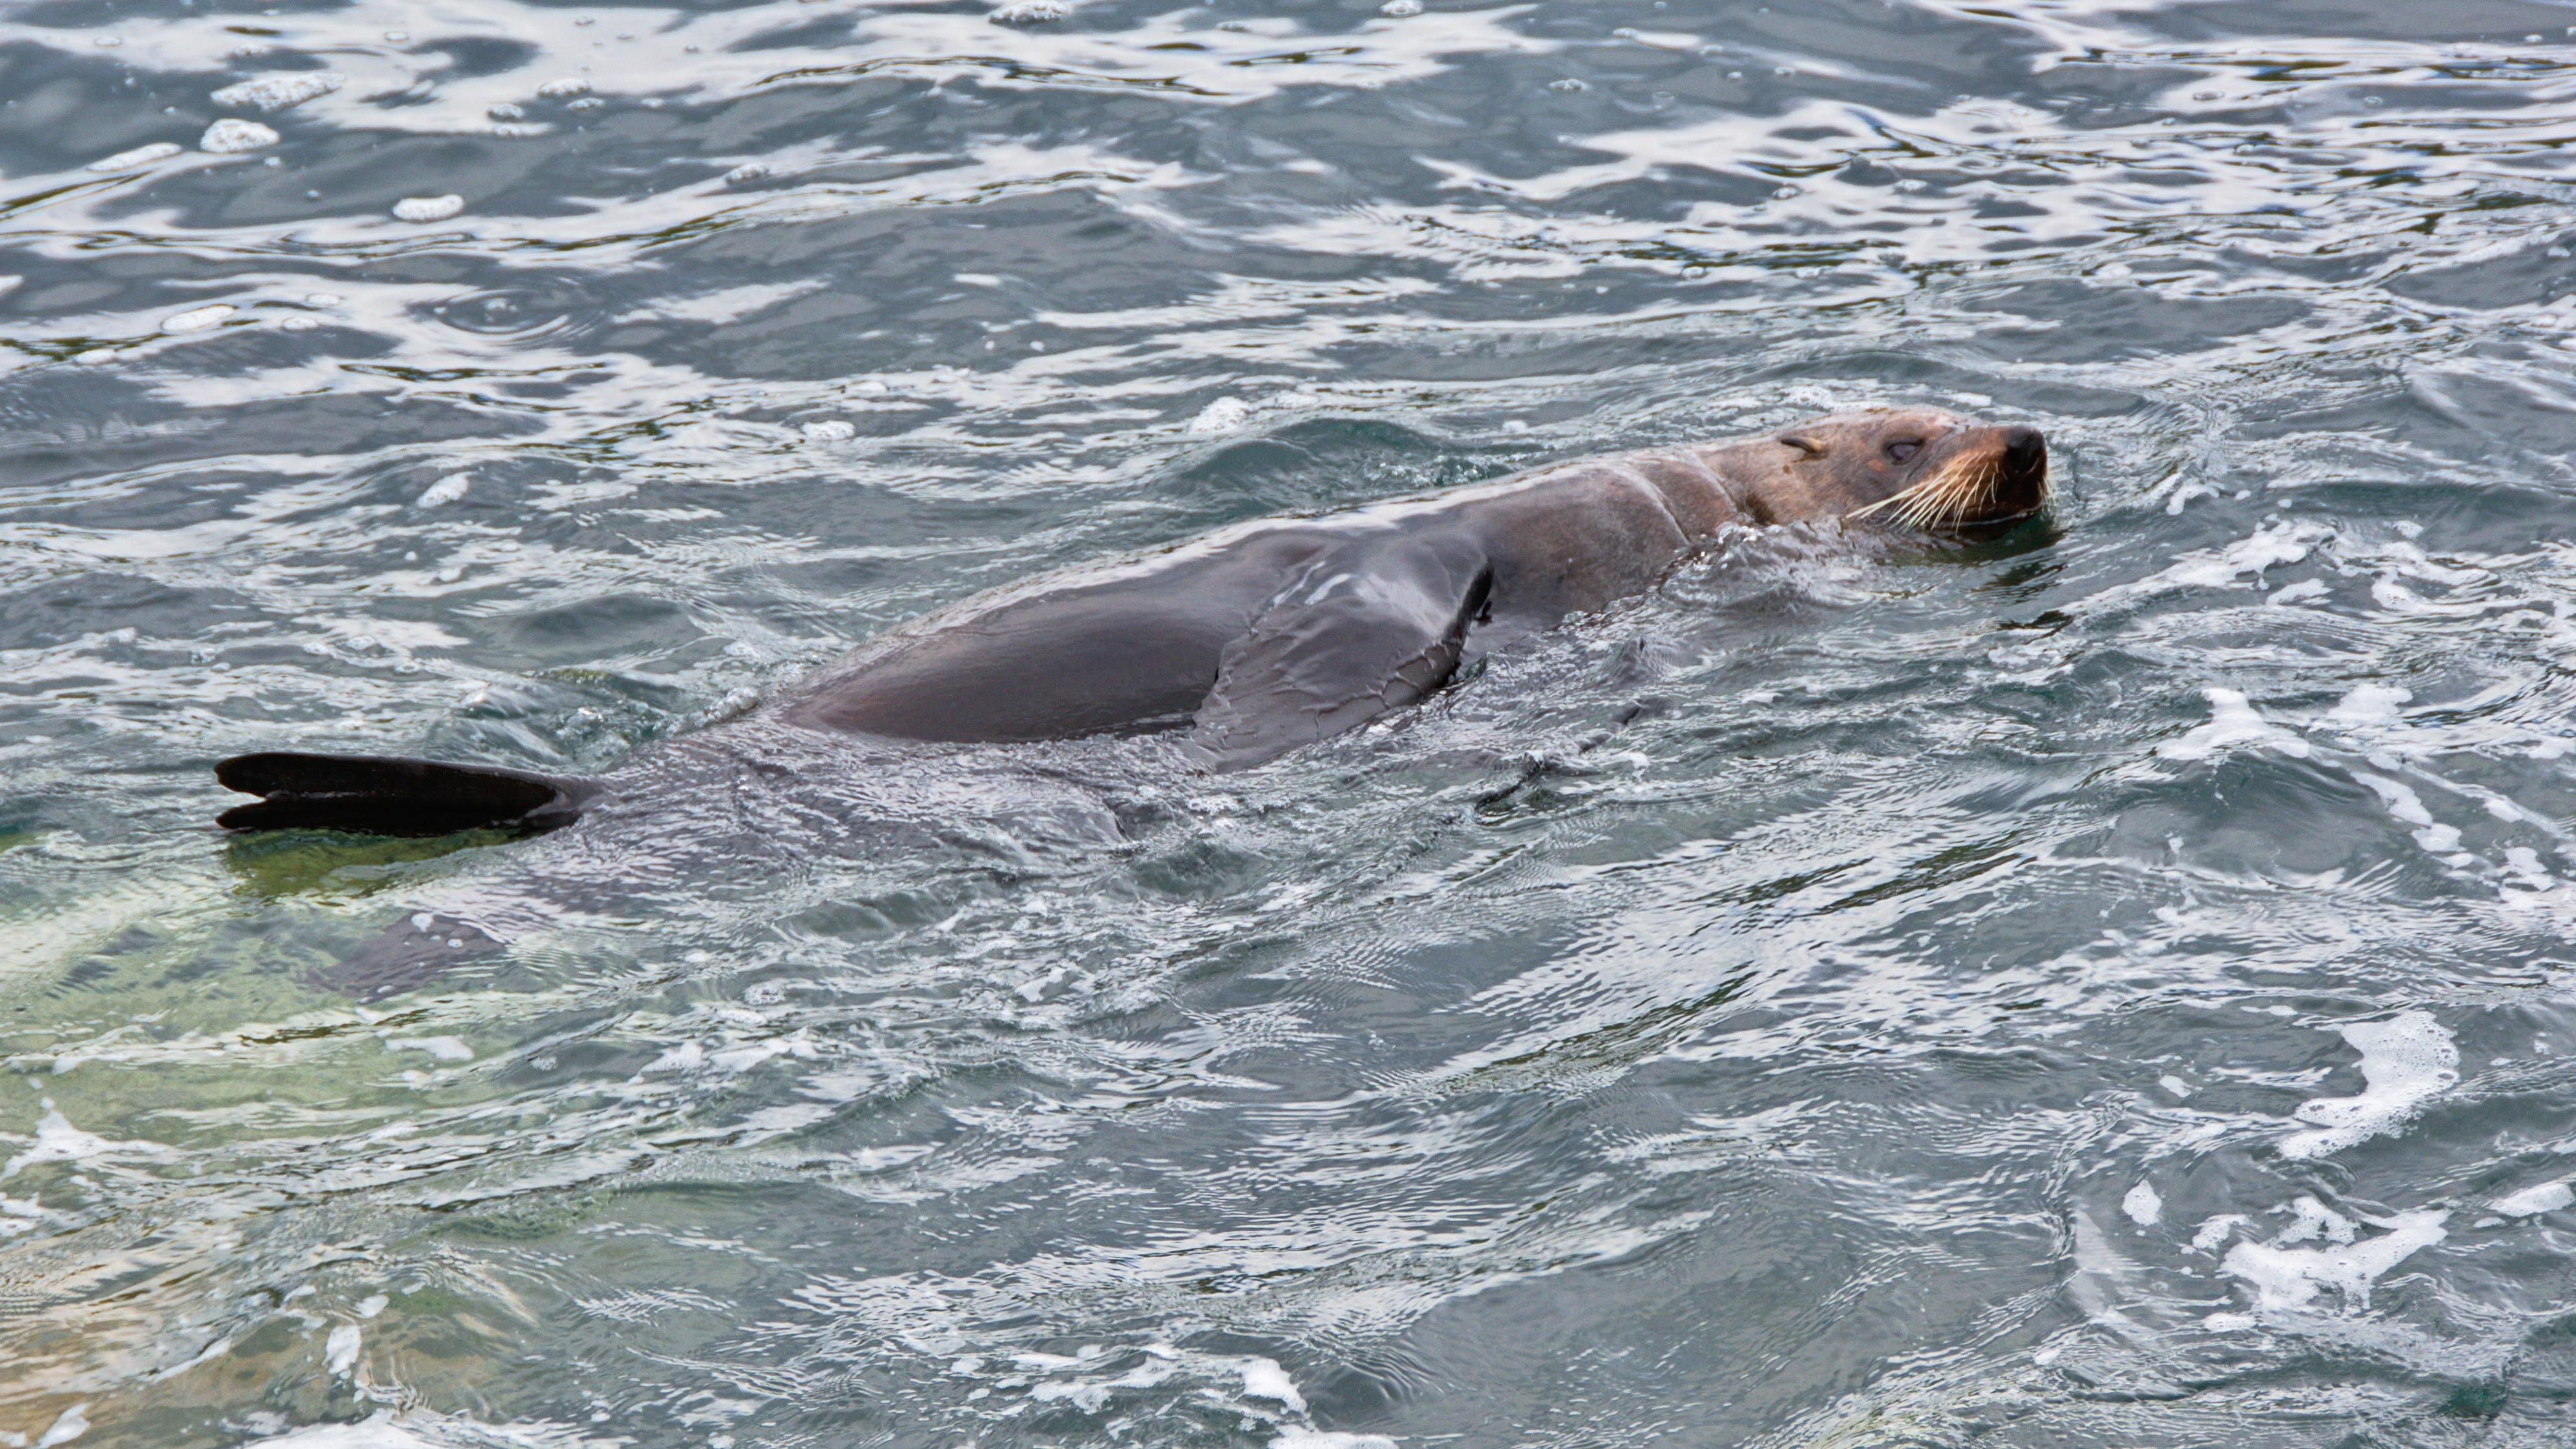
sea, ocean, mammal, seals, vertebrate, harbor seal, marine mammal, marine biology